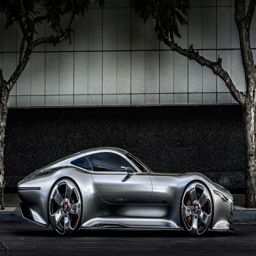
department will create a-cylinder supercar